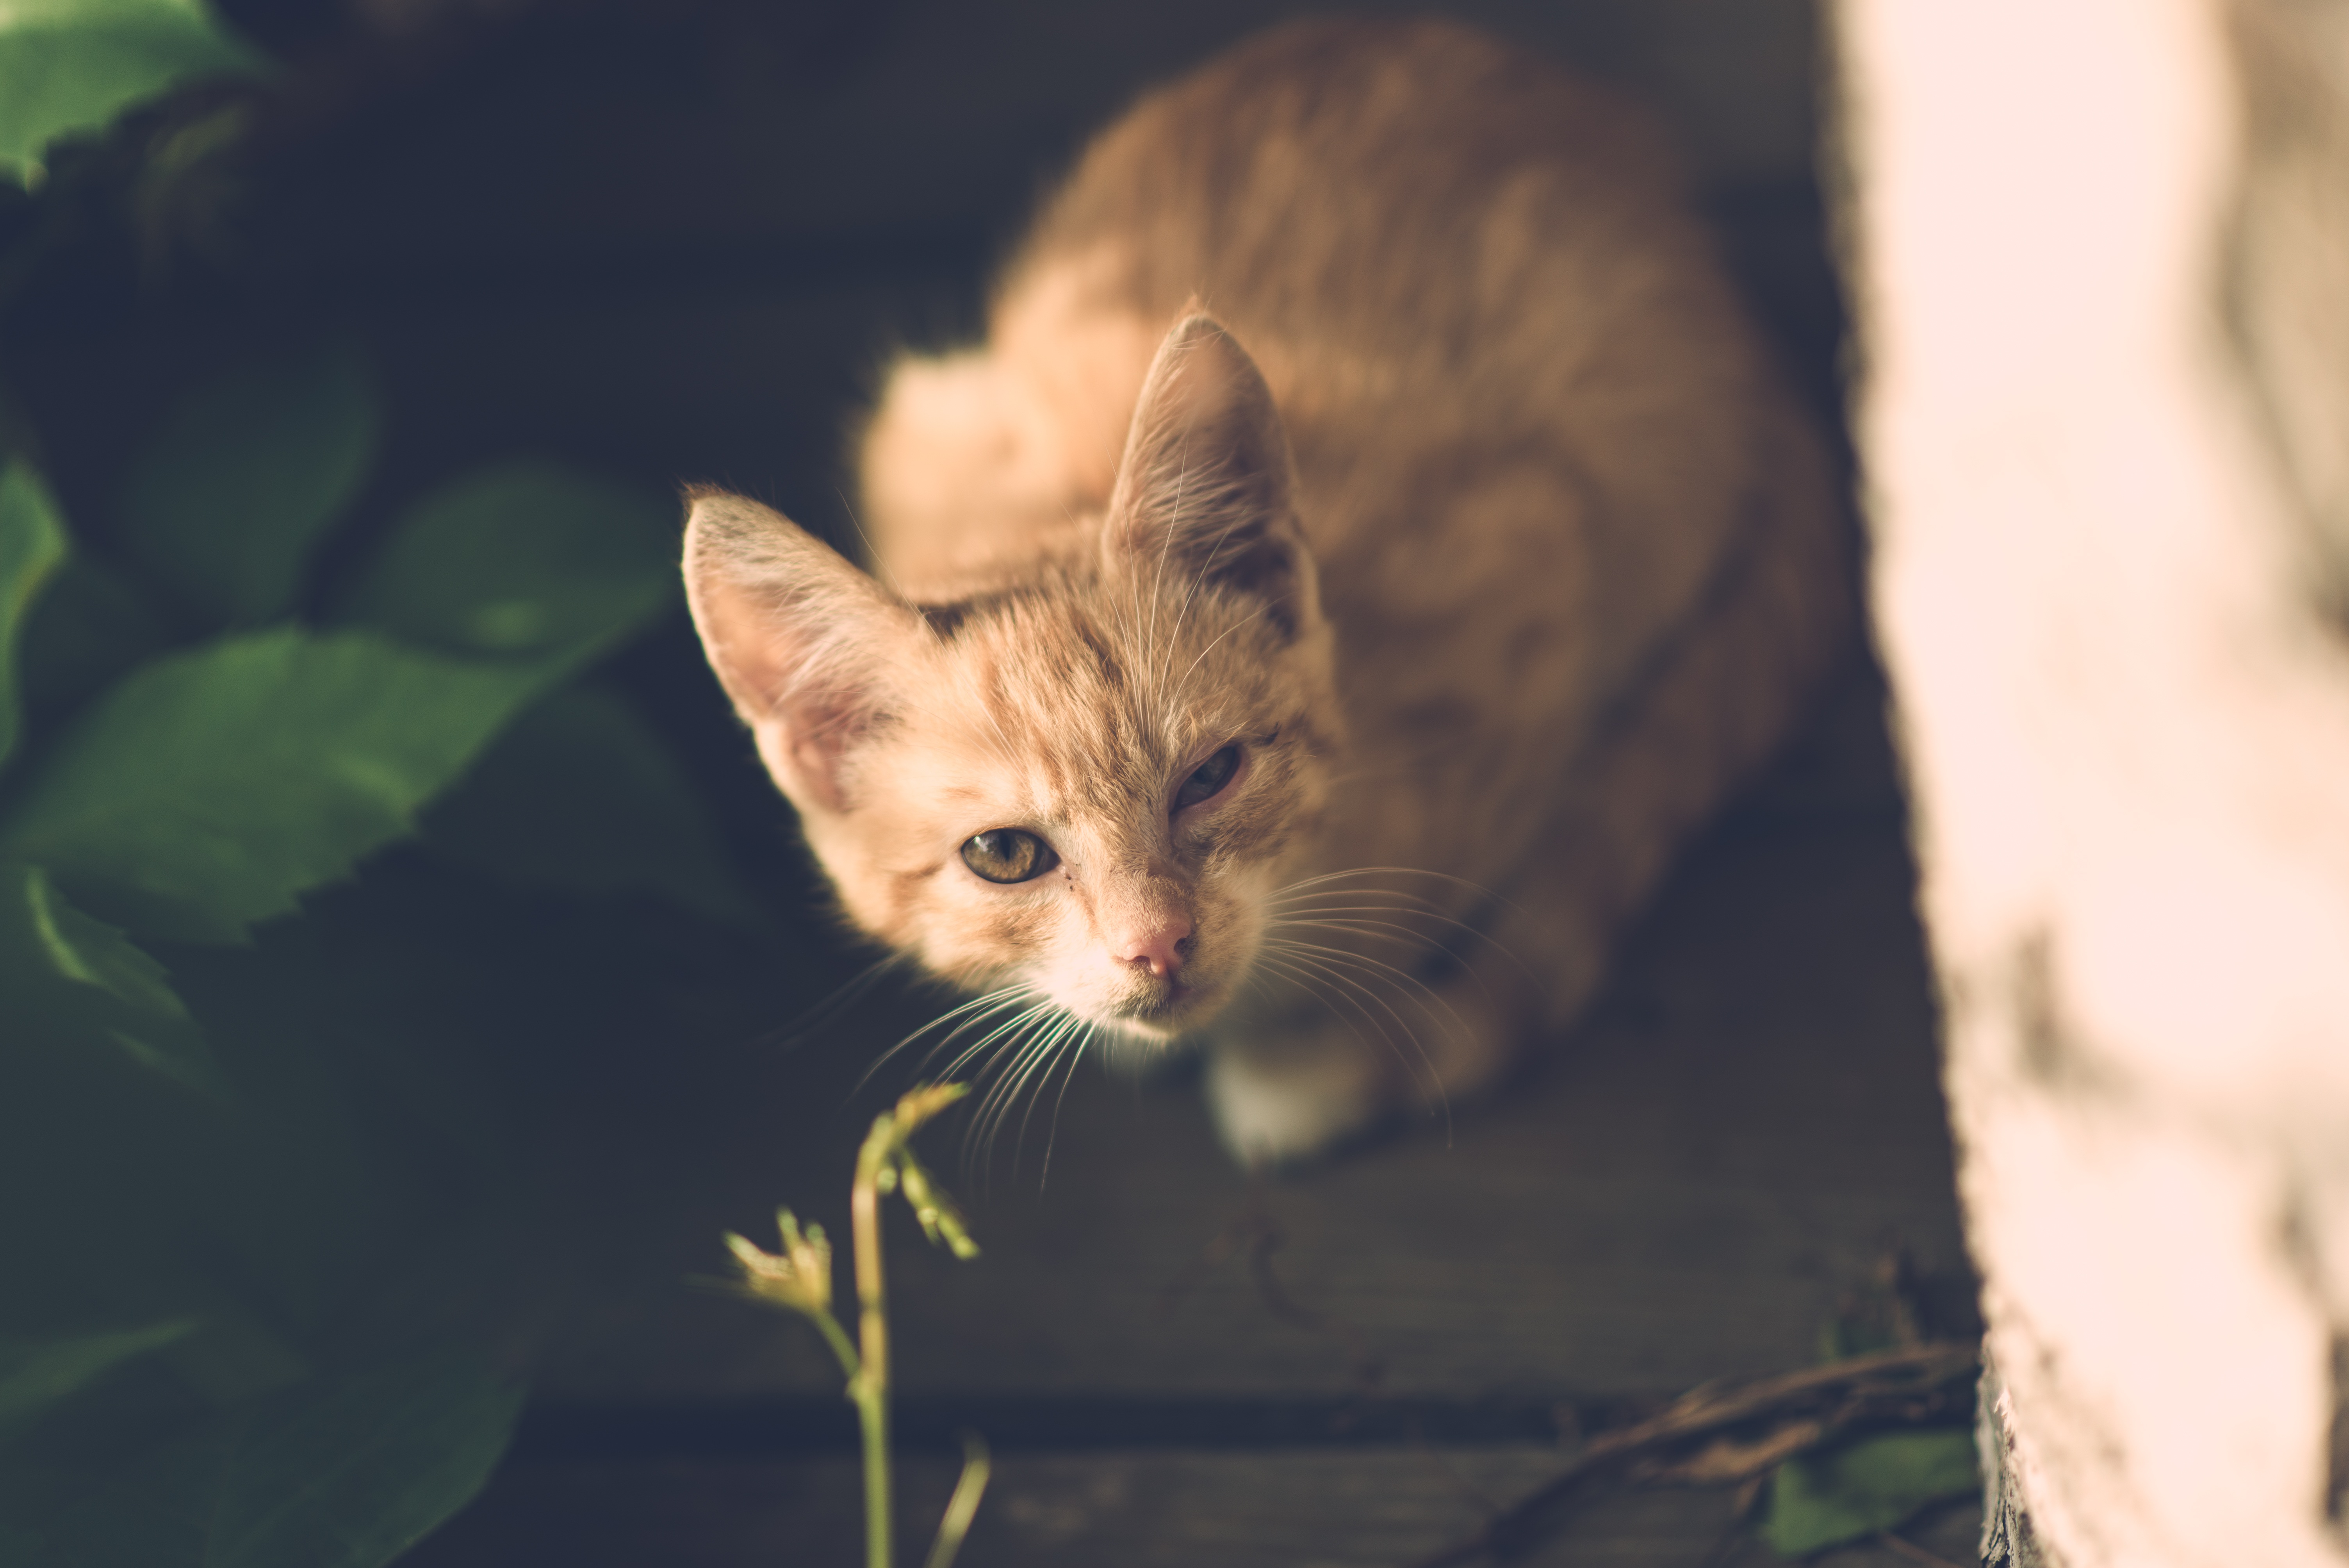
nature, outdoor, vintage, animal, cute, village, pet, fur, portrait, young, red, kitten, cat, small, mammal, garden, fauna, family, whiskers, eye, wooden, little, vertebrate, domestic, injury, unhappy, illness, poor, one eye, small to medium sized cats, cat like mammal